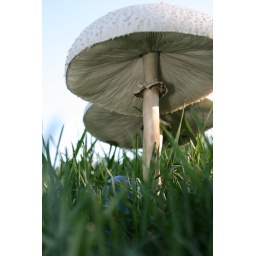
There's a little blue pony in there lost amid the grass and giant mushrooms.